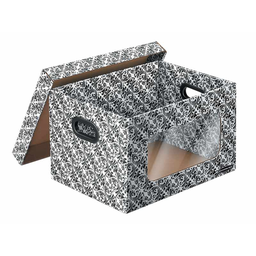
Label: cardboard